Ice racing

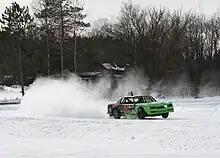
Studded tires on autos causing limited visibility

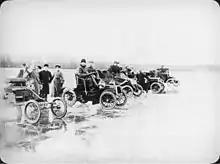
Automobile ice racing in the late 19th century.

Automobile ice races have been most successful in France, where the Trophée Andros series, sponsored by an industrial jam (fruit preserver) manufacturer attracts ex-F1 drivers like Alain Prost or Olivier Panis, manufacturer-backed entries of sophisticated 4WD cars and international television coverage. The Trophée Andros races mainly use damped snow (that is not very different from ice regarding car handling) tracks in French ski resorts with a final race on artificial ice in Paris Stade de France. The 2006 trophy includes one round in Andorra. On several occasions a round also took place in Canada, in the Canadian Challenge, which is held yearly and is the most notable Ice Racing event in North America.